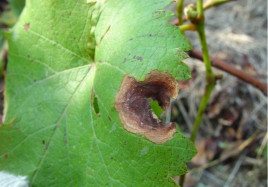
Plant: Grape
Disease: grape leaf spot